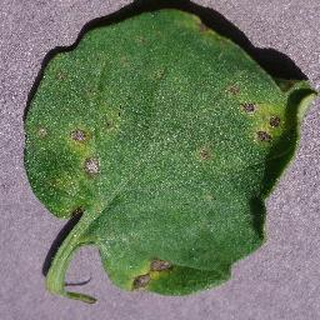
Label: tomato_septoria_leaf_spot